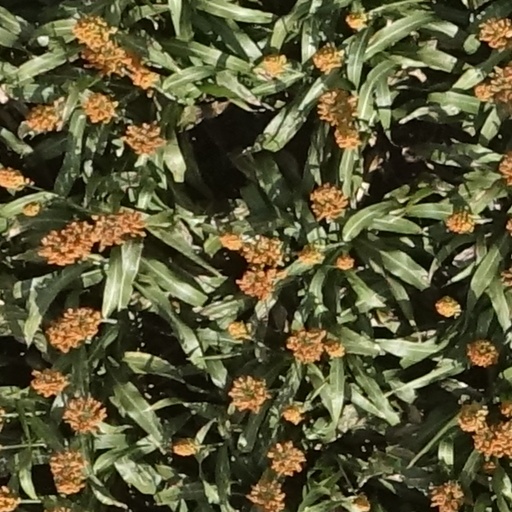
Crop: sorghum